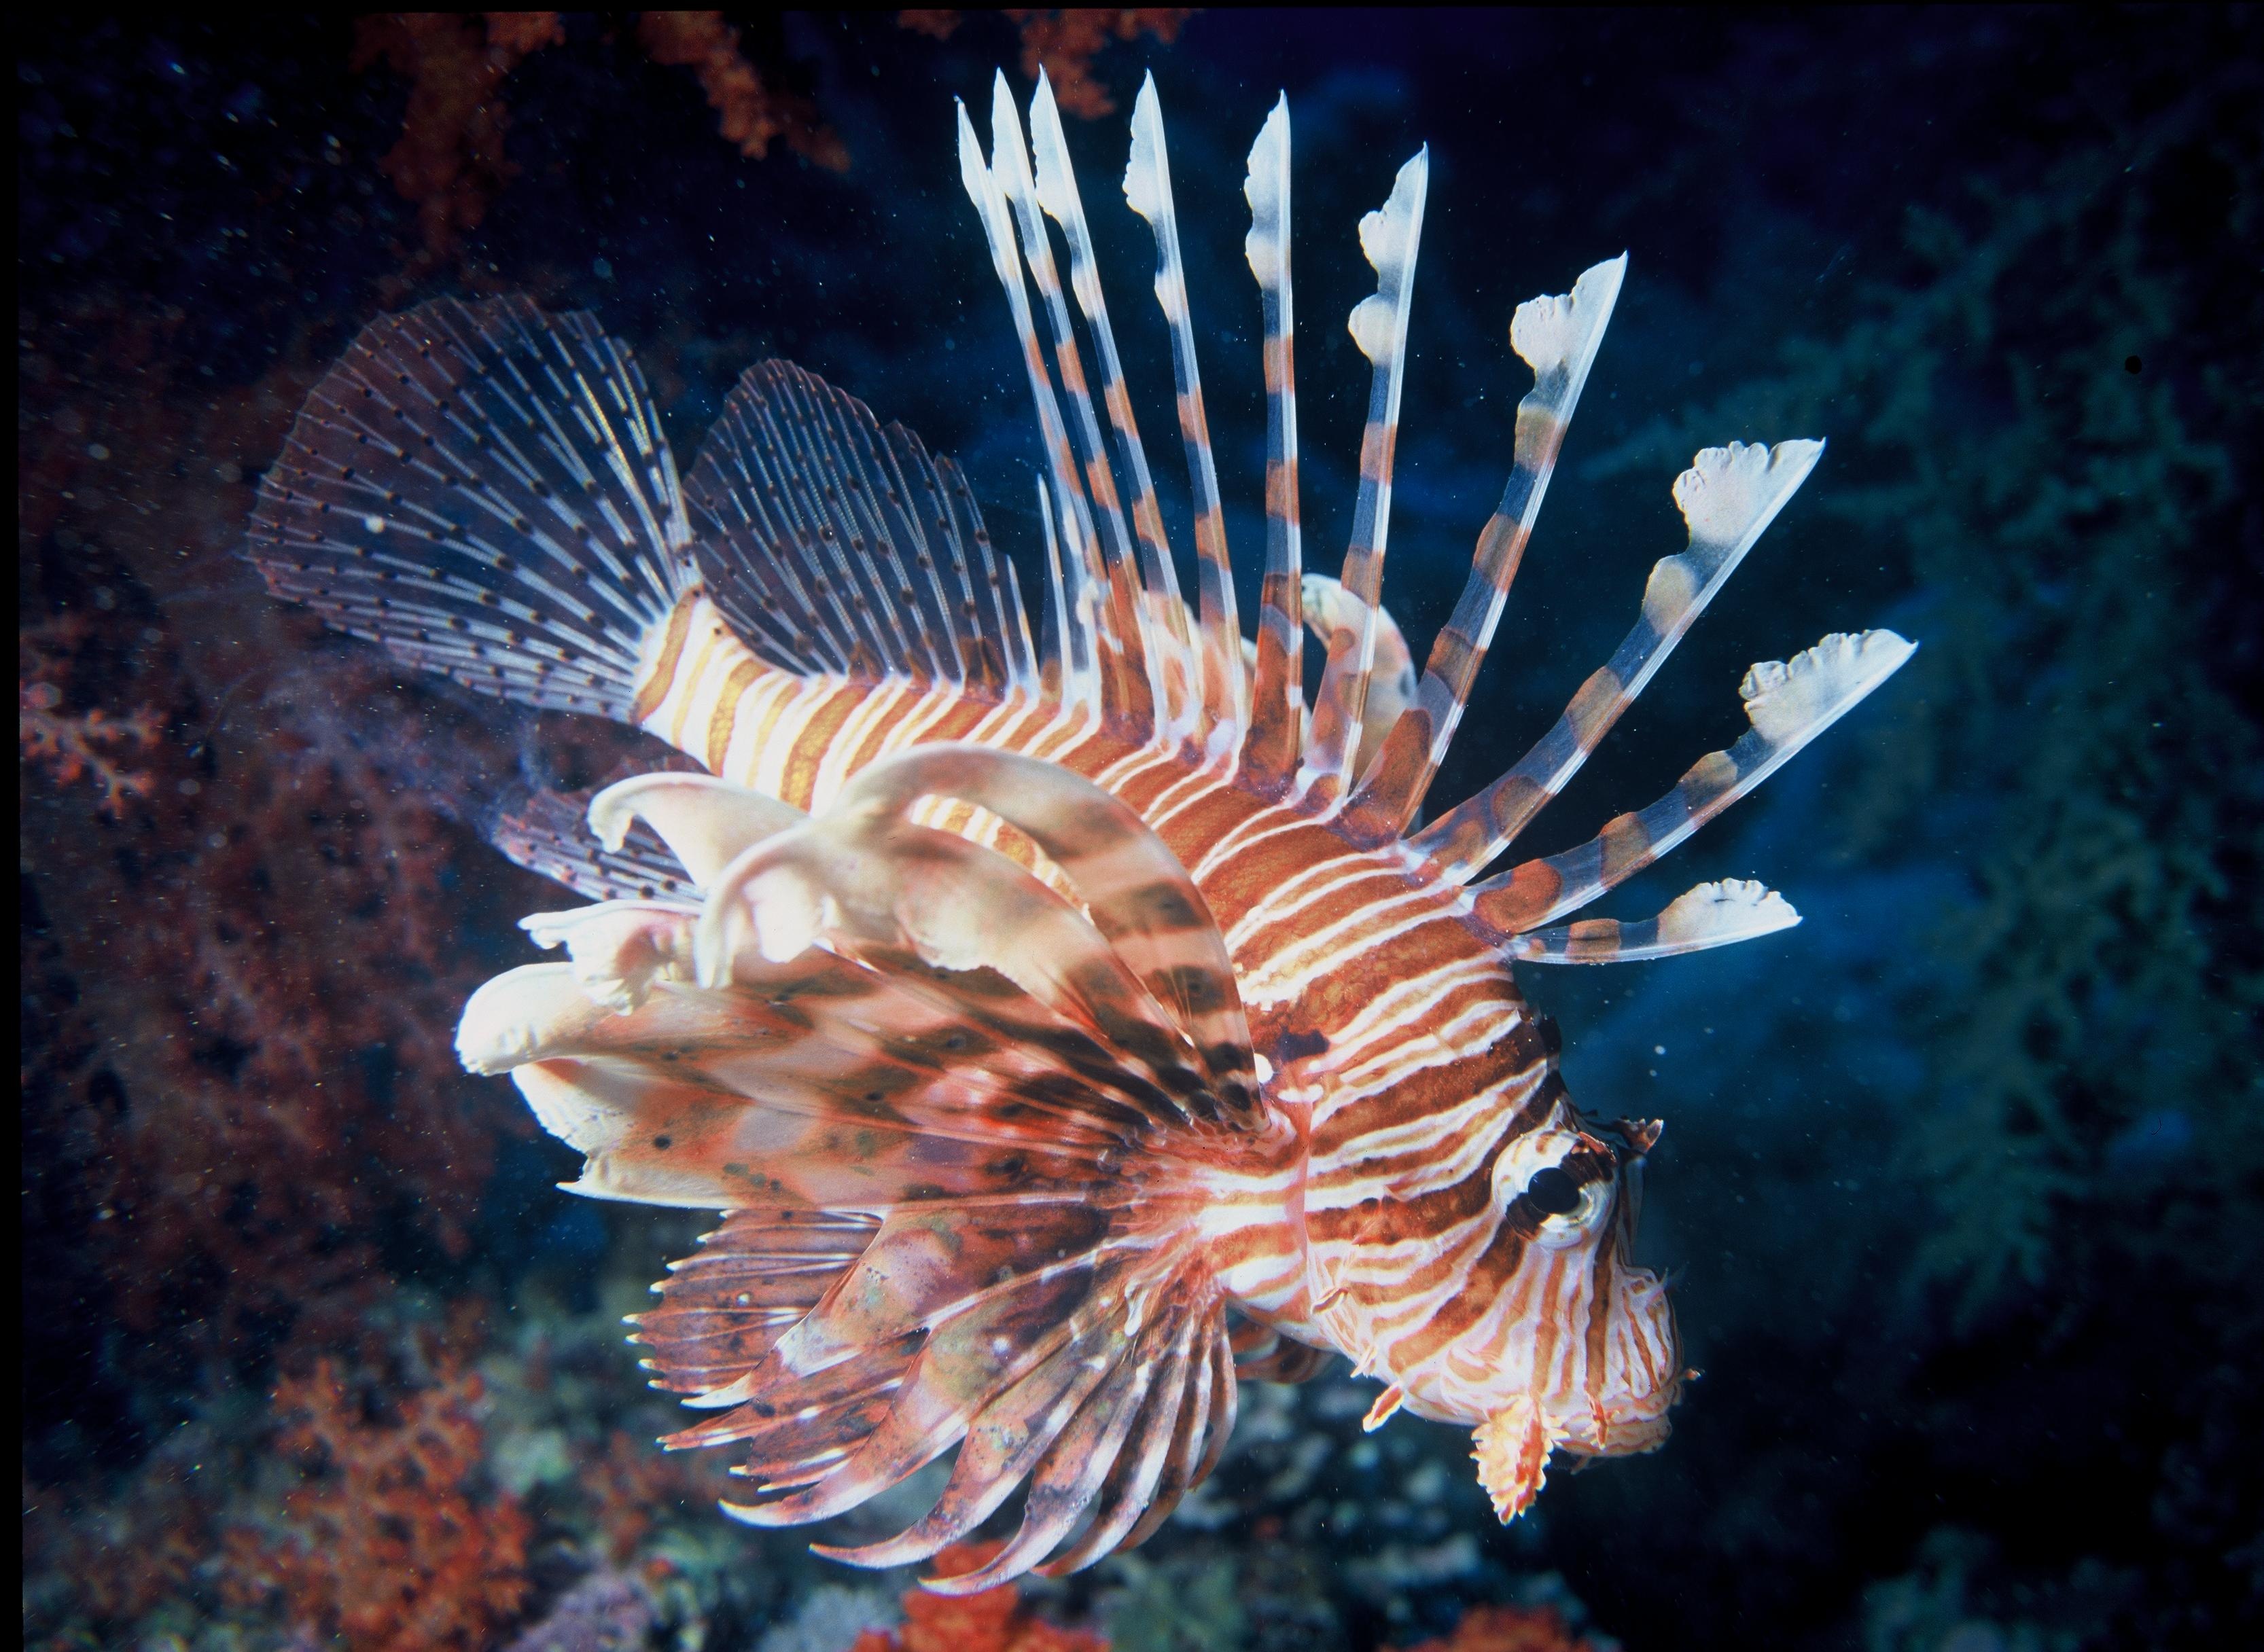
underwater, tropical, biology, fish, fauna, lionfish, swimming, reef, aquarium, marine, tank, exotic, scorpionfish, dangerous, venomous, organism, sea anemone, marine biology, coral reef fish, deep sea fish, pomacentridae